Bernard 200

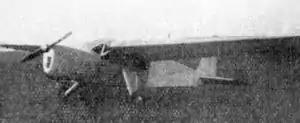
201 T

The Bernard 200 T (T for "Tourisme") was the first of a series of French light touring aircraft from the early 1930s. Single engined and seating three or four, they were high cantilever wing monoplanes. Four Bernard 200 T were built and subsequently modified into three further variants.